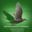
Label: bird